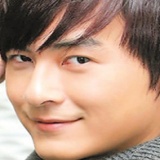
diễn viên Trịnh Nguyên Sướng